Bid Plus

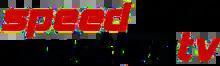
Speed Auction TV logo used from 27 July 2005 until 1 August 2011.

In March 2005, Sit-Up announced that they would launch a third shopping channel entitled Speed Auction TV during the Summer of 2005. The channel was a spin-off of the "Speed Auctions" strand on Bid TV, featuring live rising price auctions. The strand ran on the channel from October 2000 and January 2005, being removed when the channel transitioned to featuring falling price auctions. Prior to the strand's removal, the Speed Auctions became pre-recorded.